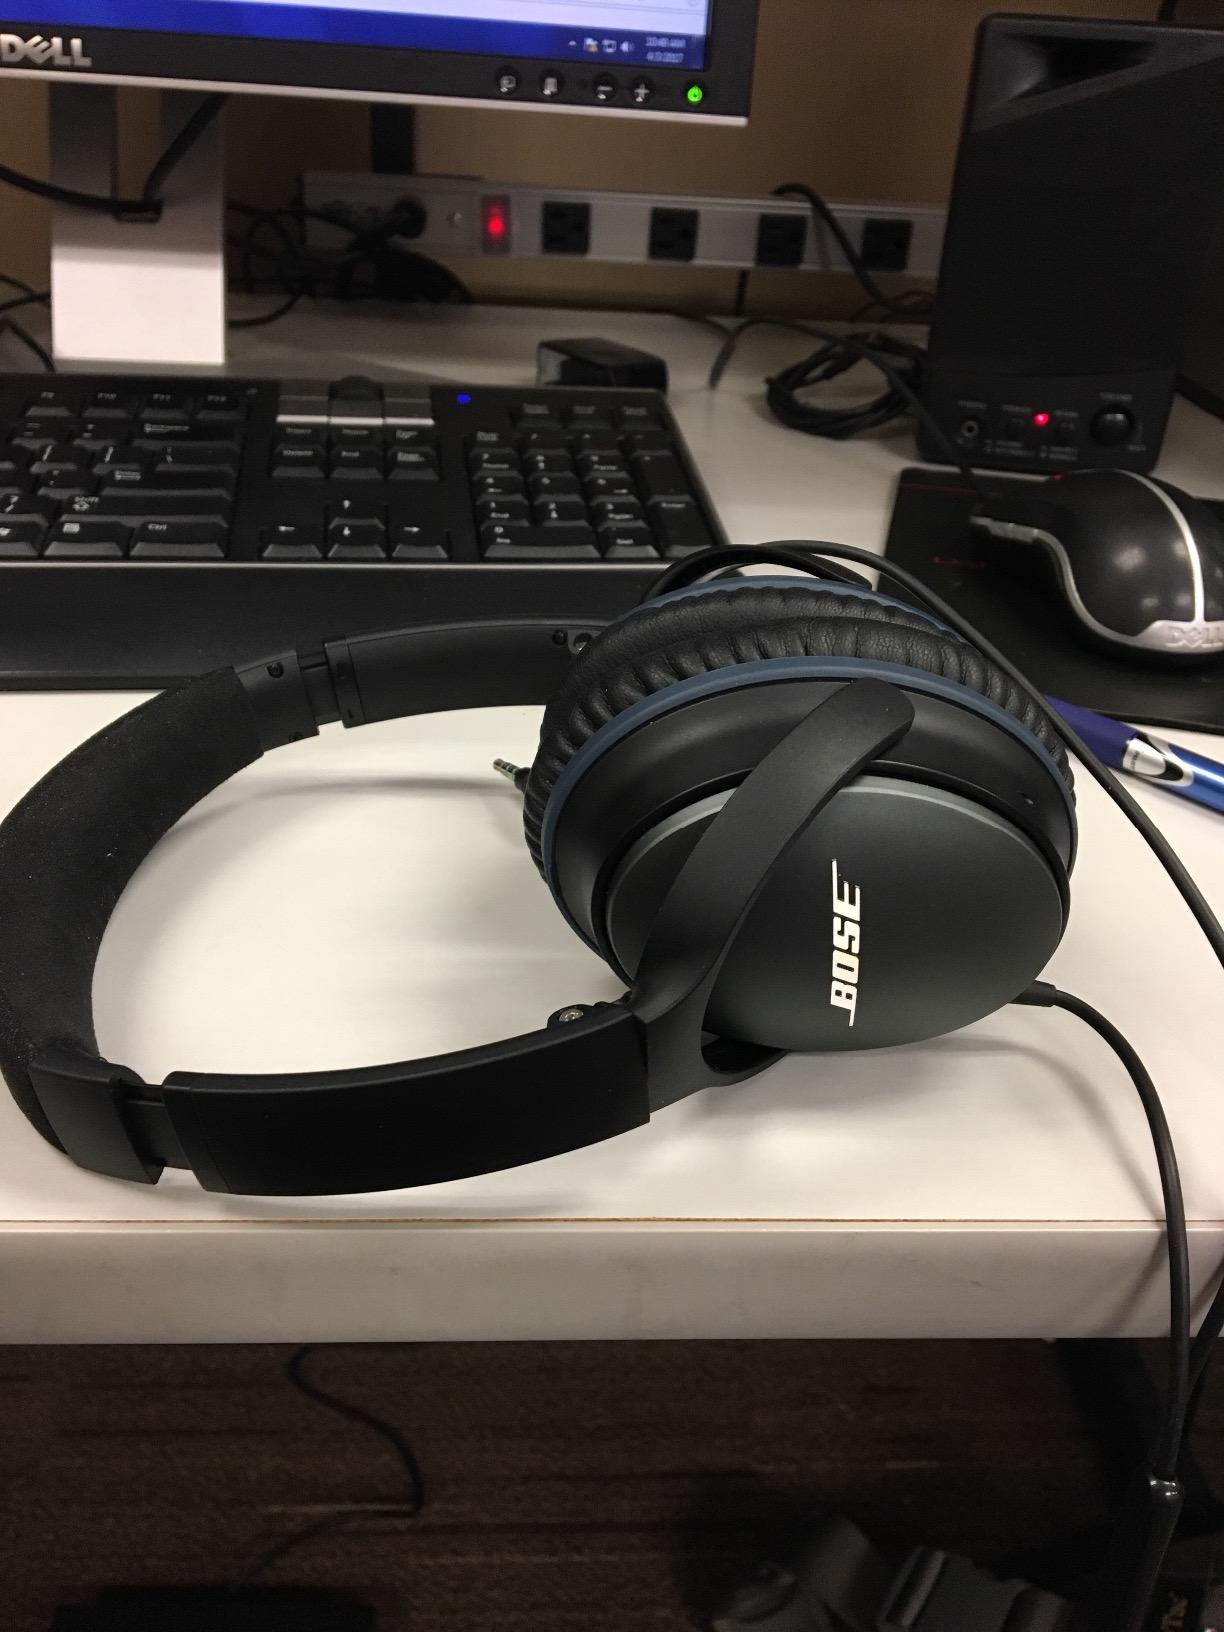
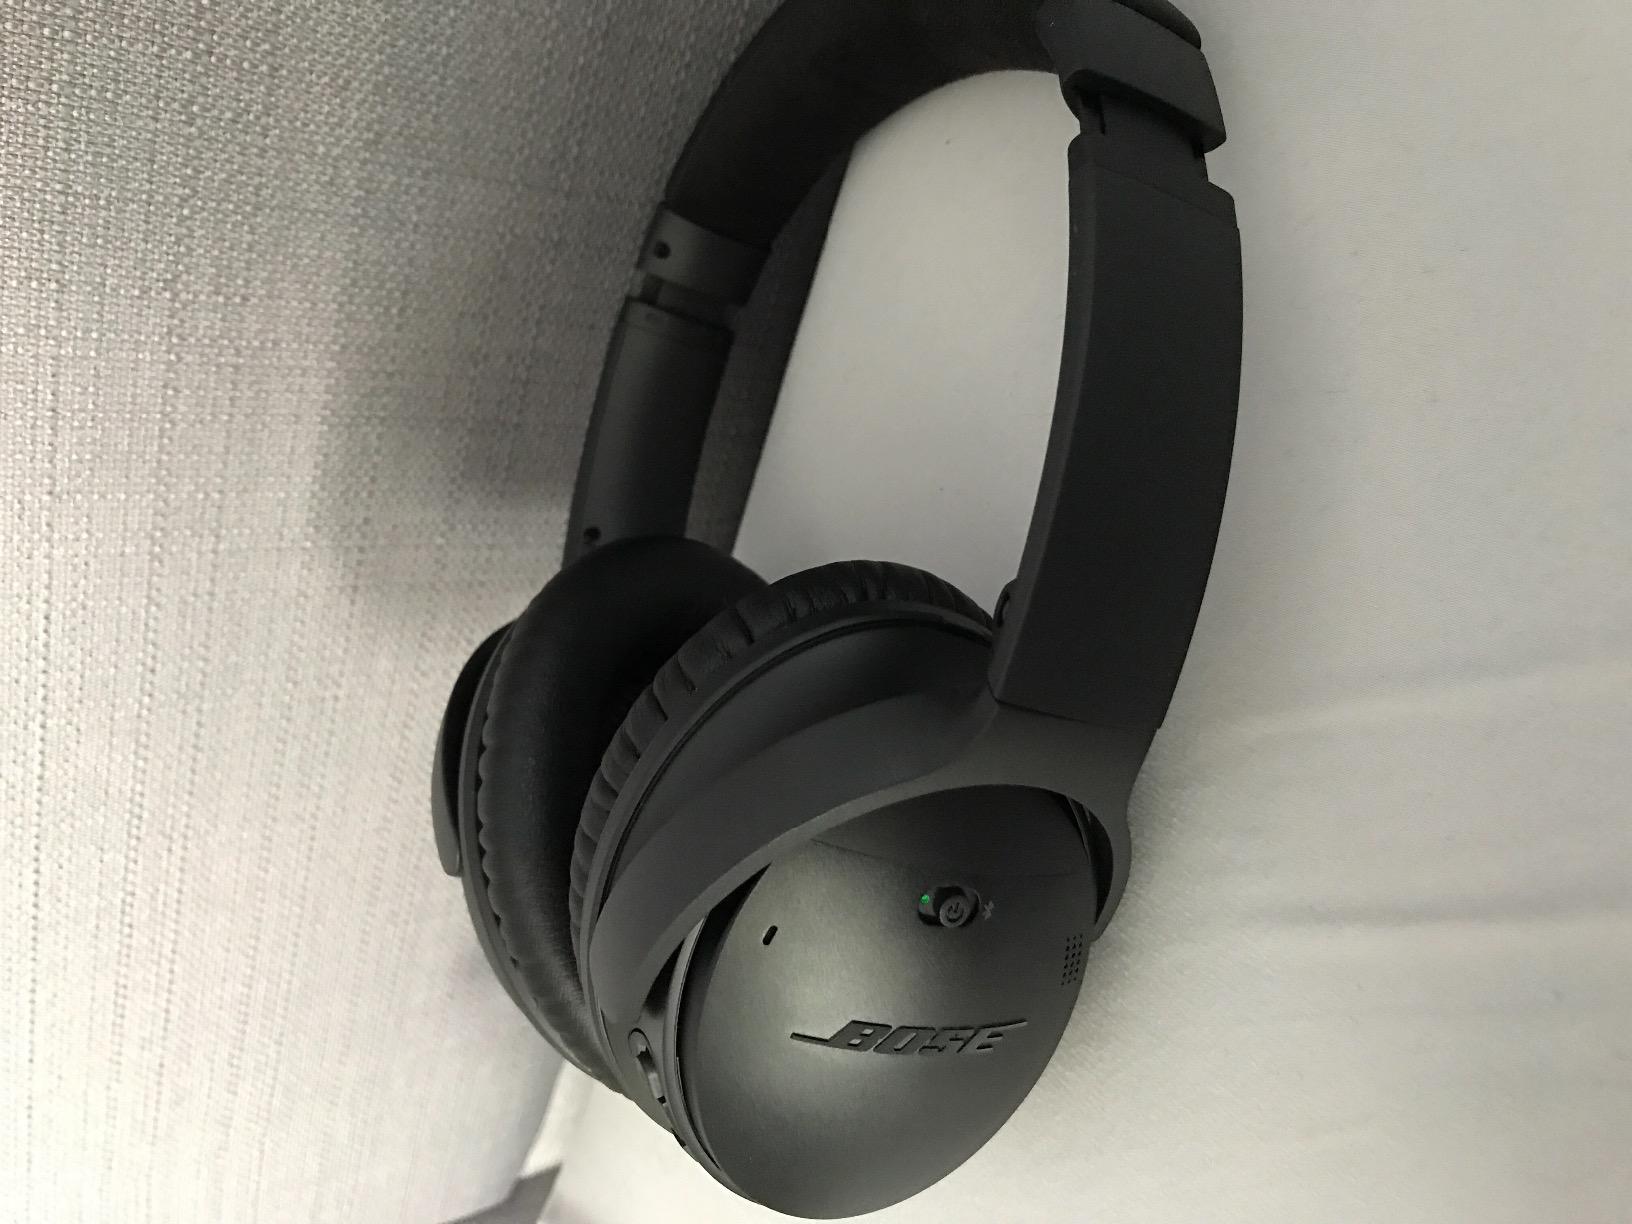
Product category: headphones
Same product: no